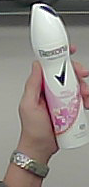
Product: rexona_spray